No. 238 Squadron RAF

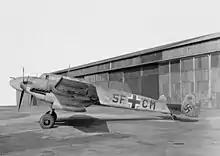
Bf 110 of 4(F)/14, downed by 238 in July 1940. The aircraft landed with minor damage and was captured

On 22 July, further combat patrols enabled 238 Squadron, now led by Squadron Leader Harold Fenton, to destroy two 4(F)/14 aircraft: a Do 17 and Messerschmitt Bf 110 with four crews posted missing in action in exchange for one damaged Hurricane. The squadron accounted for a Bf 109 from I./JG 27 on 26 July patrols. Twenty-four hours later the unit flew as escort for convoy "Bacon". The pilots claimed one Junkers Ju 87 "Stuka" shot down from a 40-strong formation, but could not penetrate the fighter escort further. The Ju 87 came from I/StG 77.